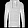
Label: Pullover